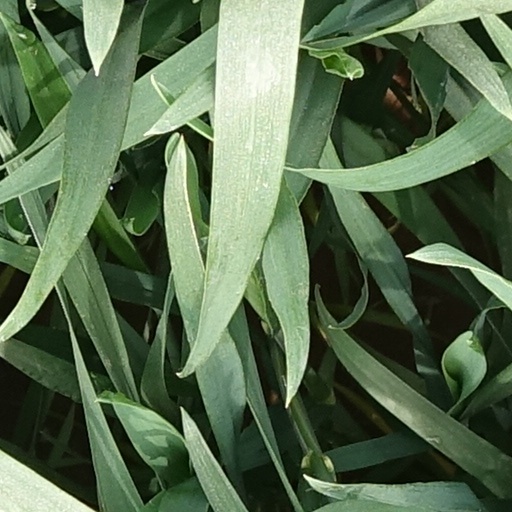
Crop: wheat